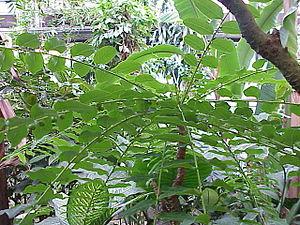
La famille des Phyllanthacées est une famille de plantes dicotylédones qui comprend 1725 espèces réparties en 56 genres.